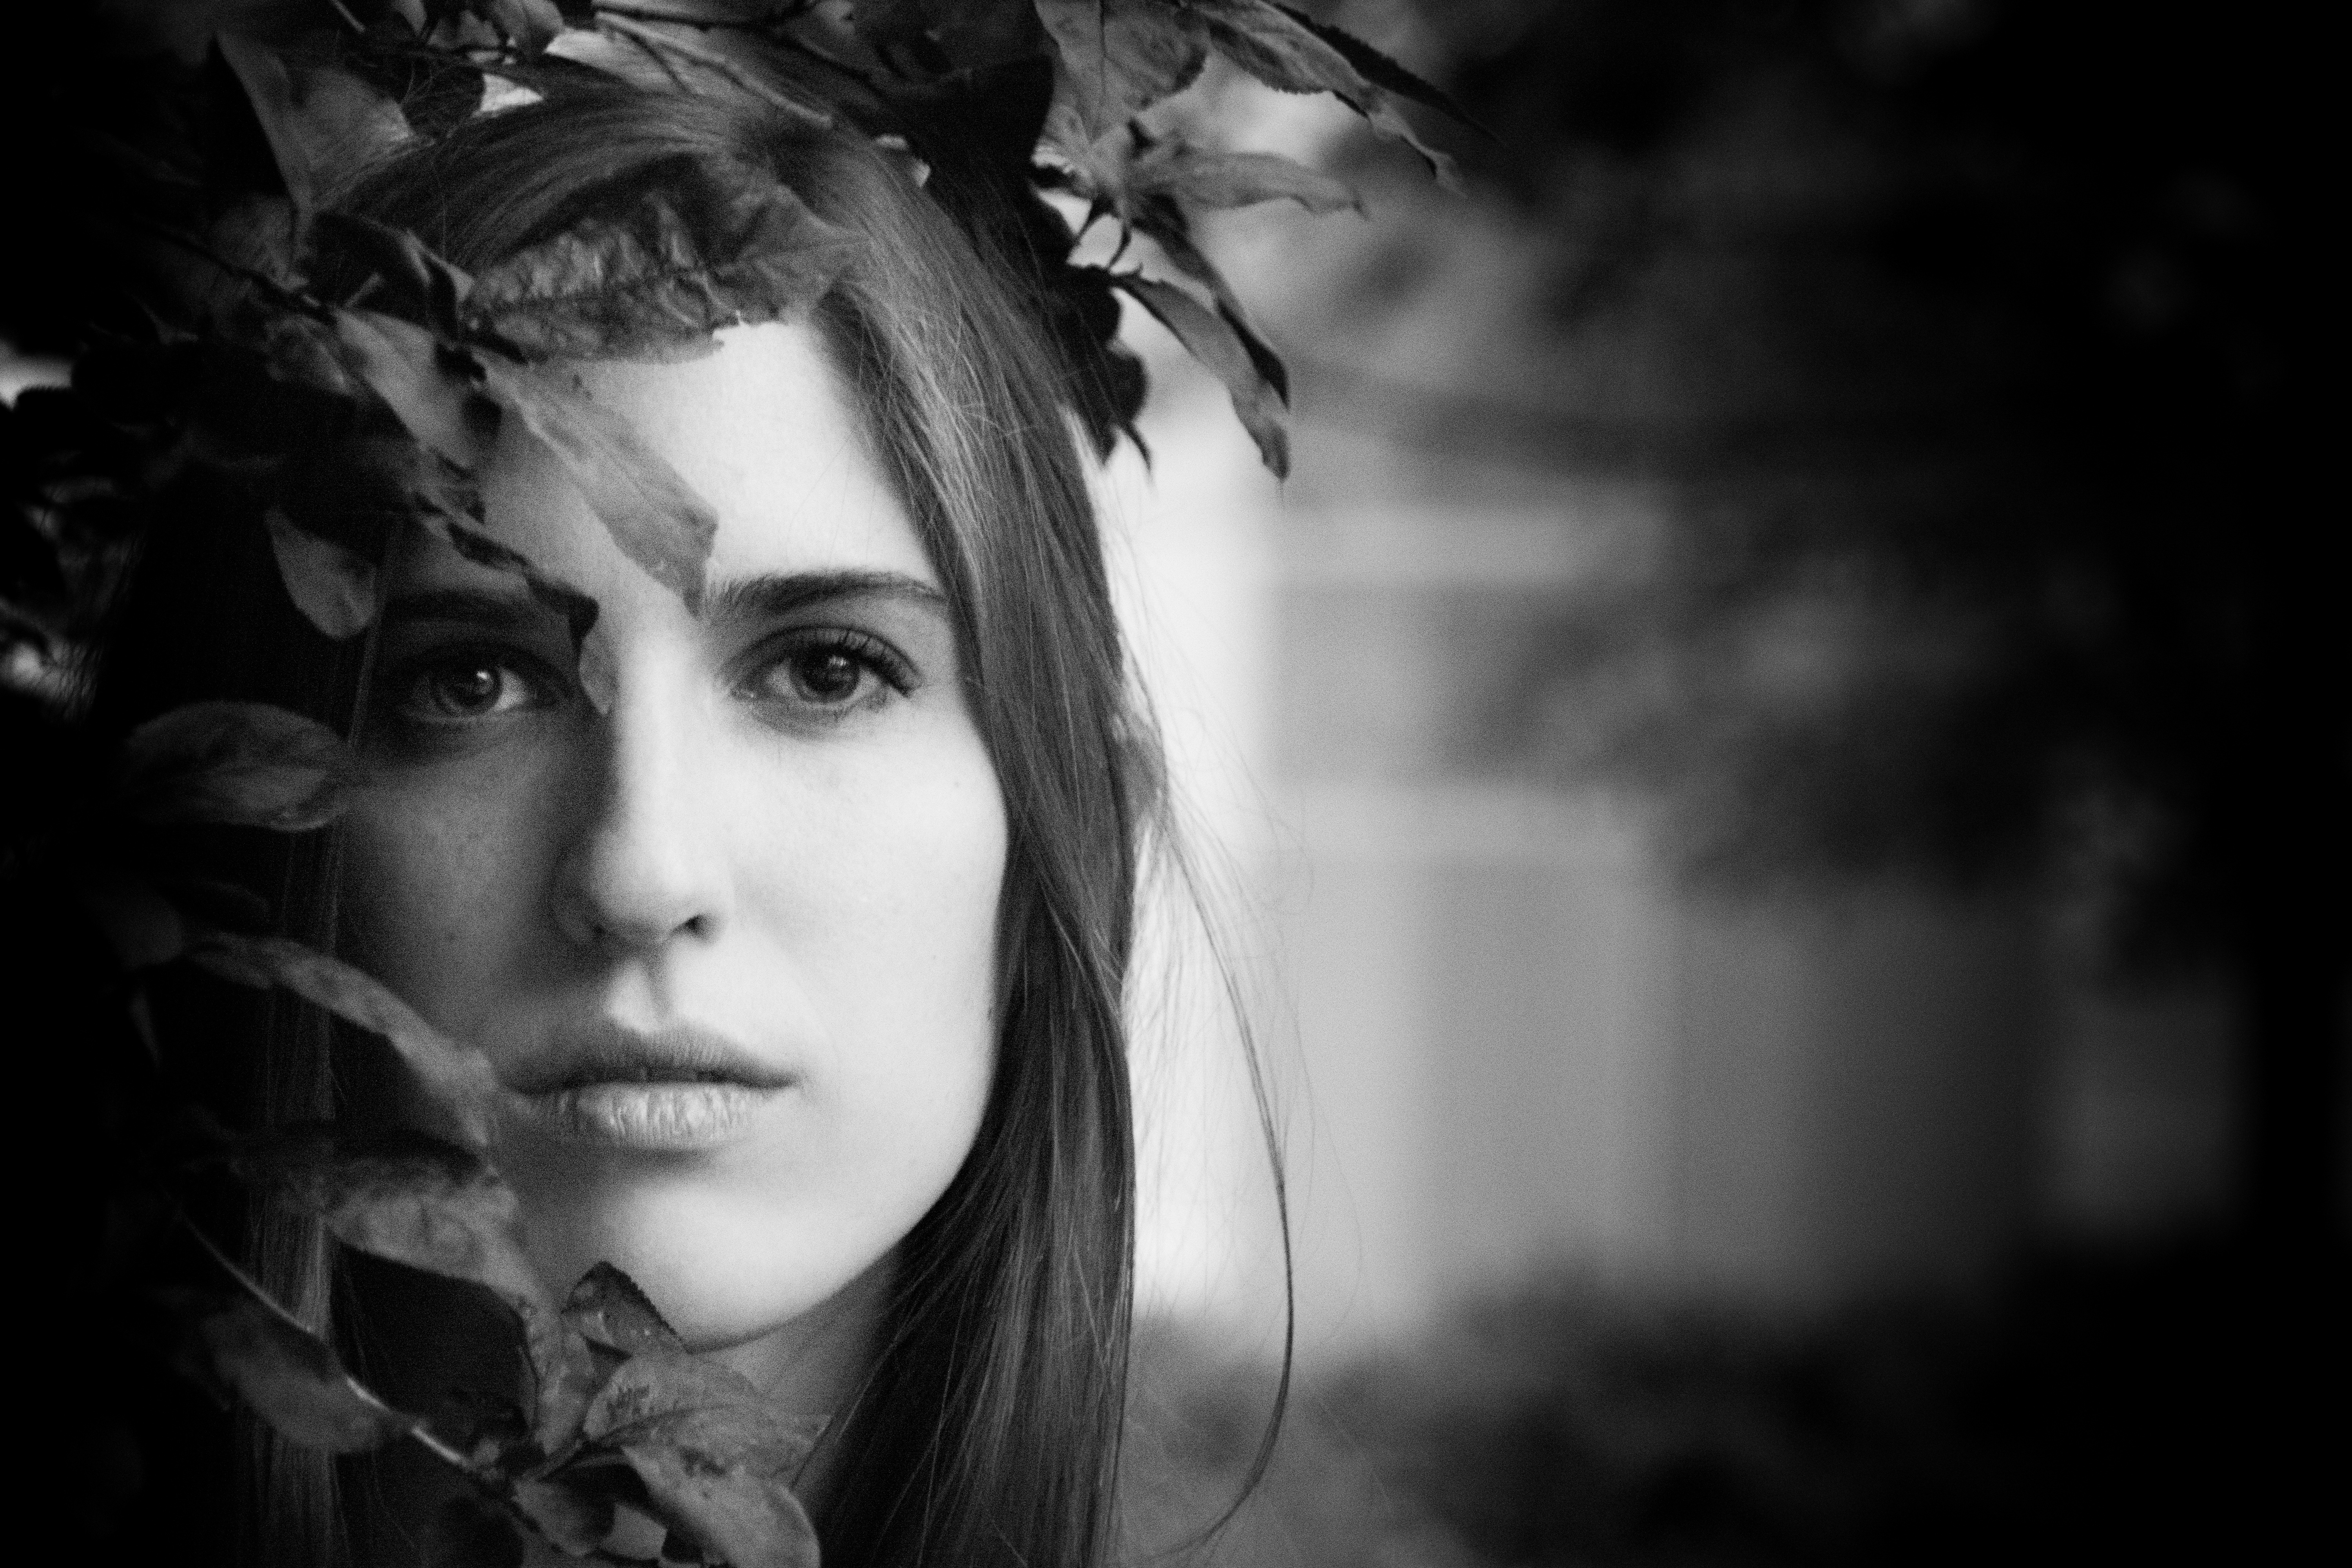
black and white, girl, white, photography, portrait, model, darkness, black, monochrome, eye, photograph, beauty, emotion, photo shoot, monochrome photography, portrait photography, film noir